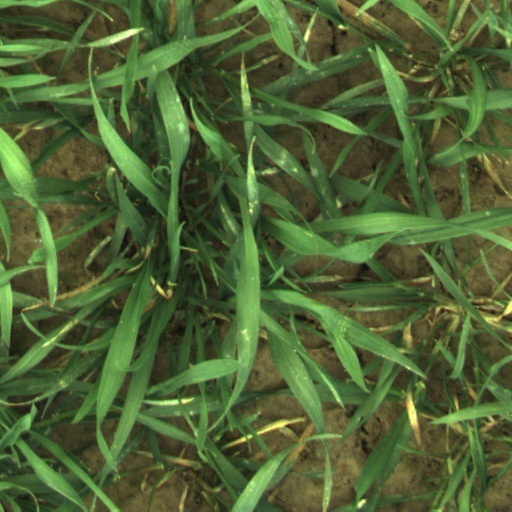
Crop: wheat